Antonio Gandusio

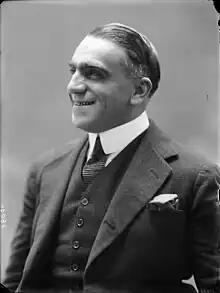

Antonio Gandusio (29 July 1875 – 23 May 1951) was an Italian film actor. He appeared in 34 films between 1914 and 1948. He was born in Rovigno (today Rovinj, Croatia) and died in Milan, Italy.